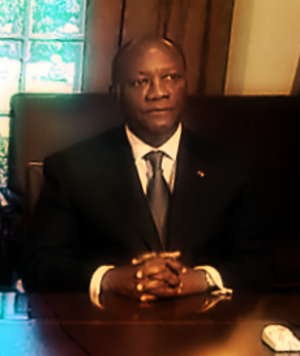
Portrait du Président Alassane Ouattara, lors d'une conférence de presse avec le Président Barack Obama et trois autres chefs d’États Africains, le 29 juillet 2011.
L'élection présidentielle ivoirienne de 2010, deuxième élection présidentielle de la Deuxième République, au suffrage universel direct est un scrutin visant à désigner, au scrutin uninominal majoritaire à deux tours, le président de la République de Côte d'Ivoire pour un mandat de cinq ans. Elle se déroule les 31 octobre et 28 novembre 2010 sur toute l'étendue du territoire ivoirien ainsi que dans dix-neuf autres pays où résidaient des citoyens ivoiriens.